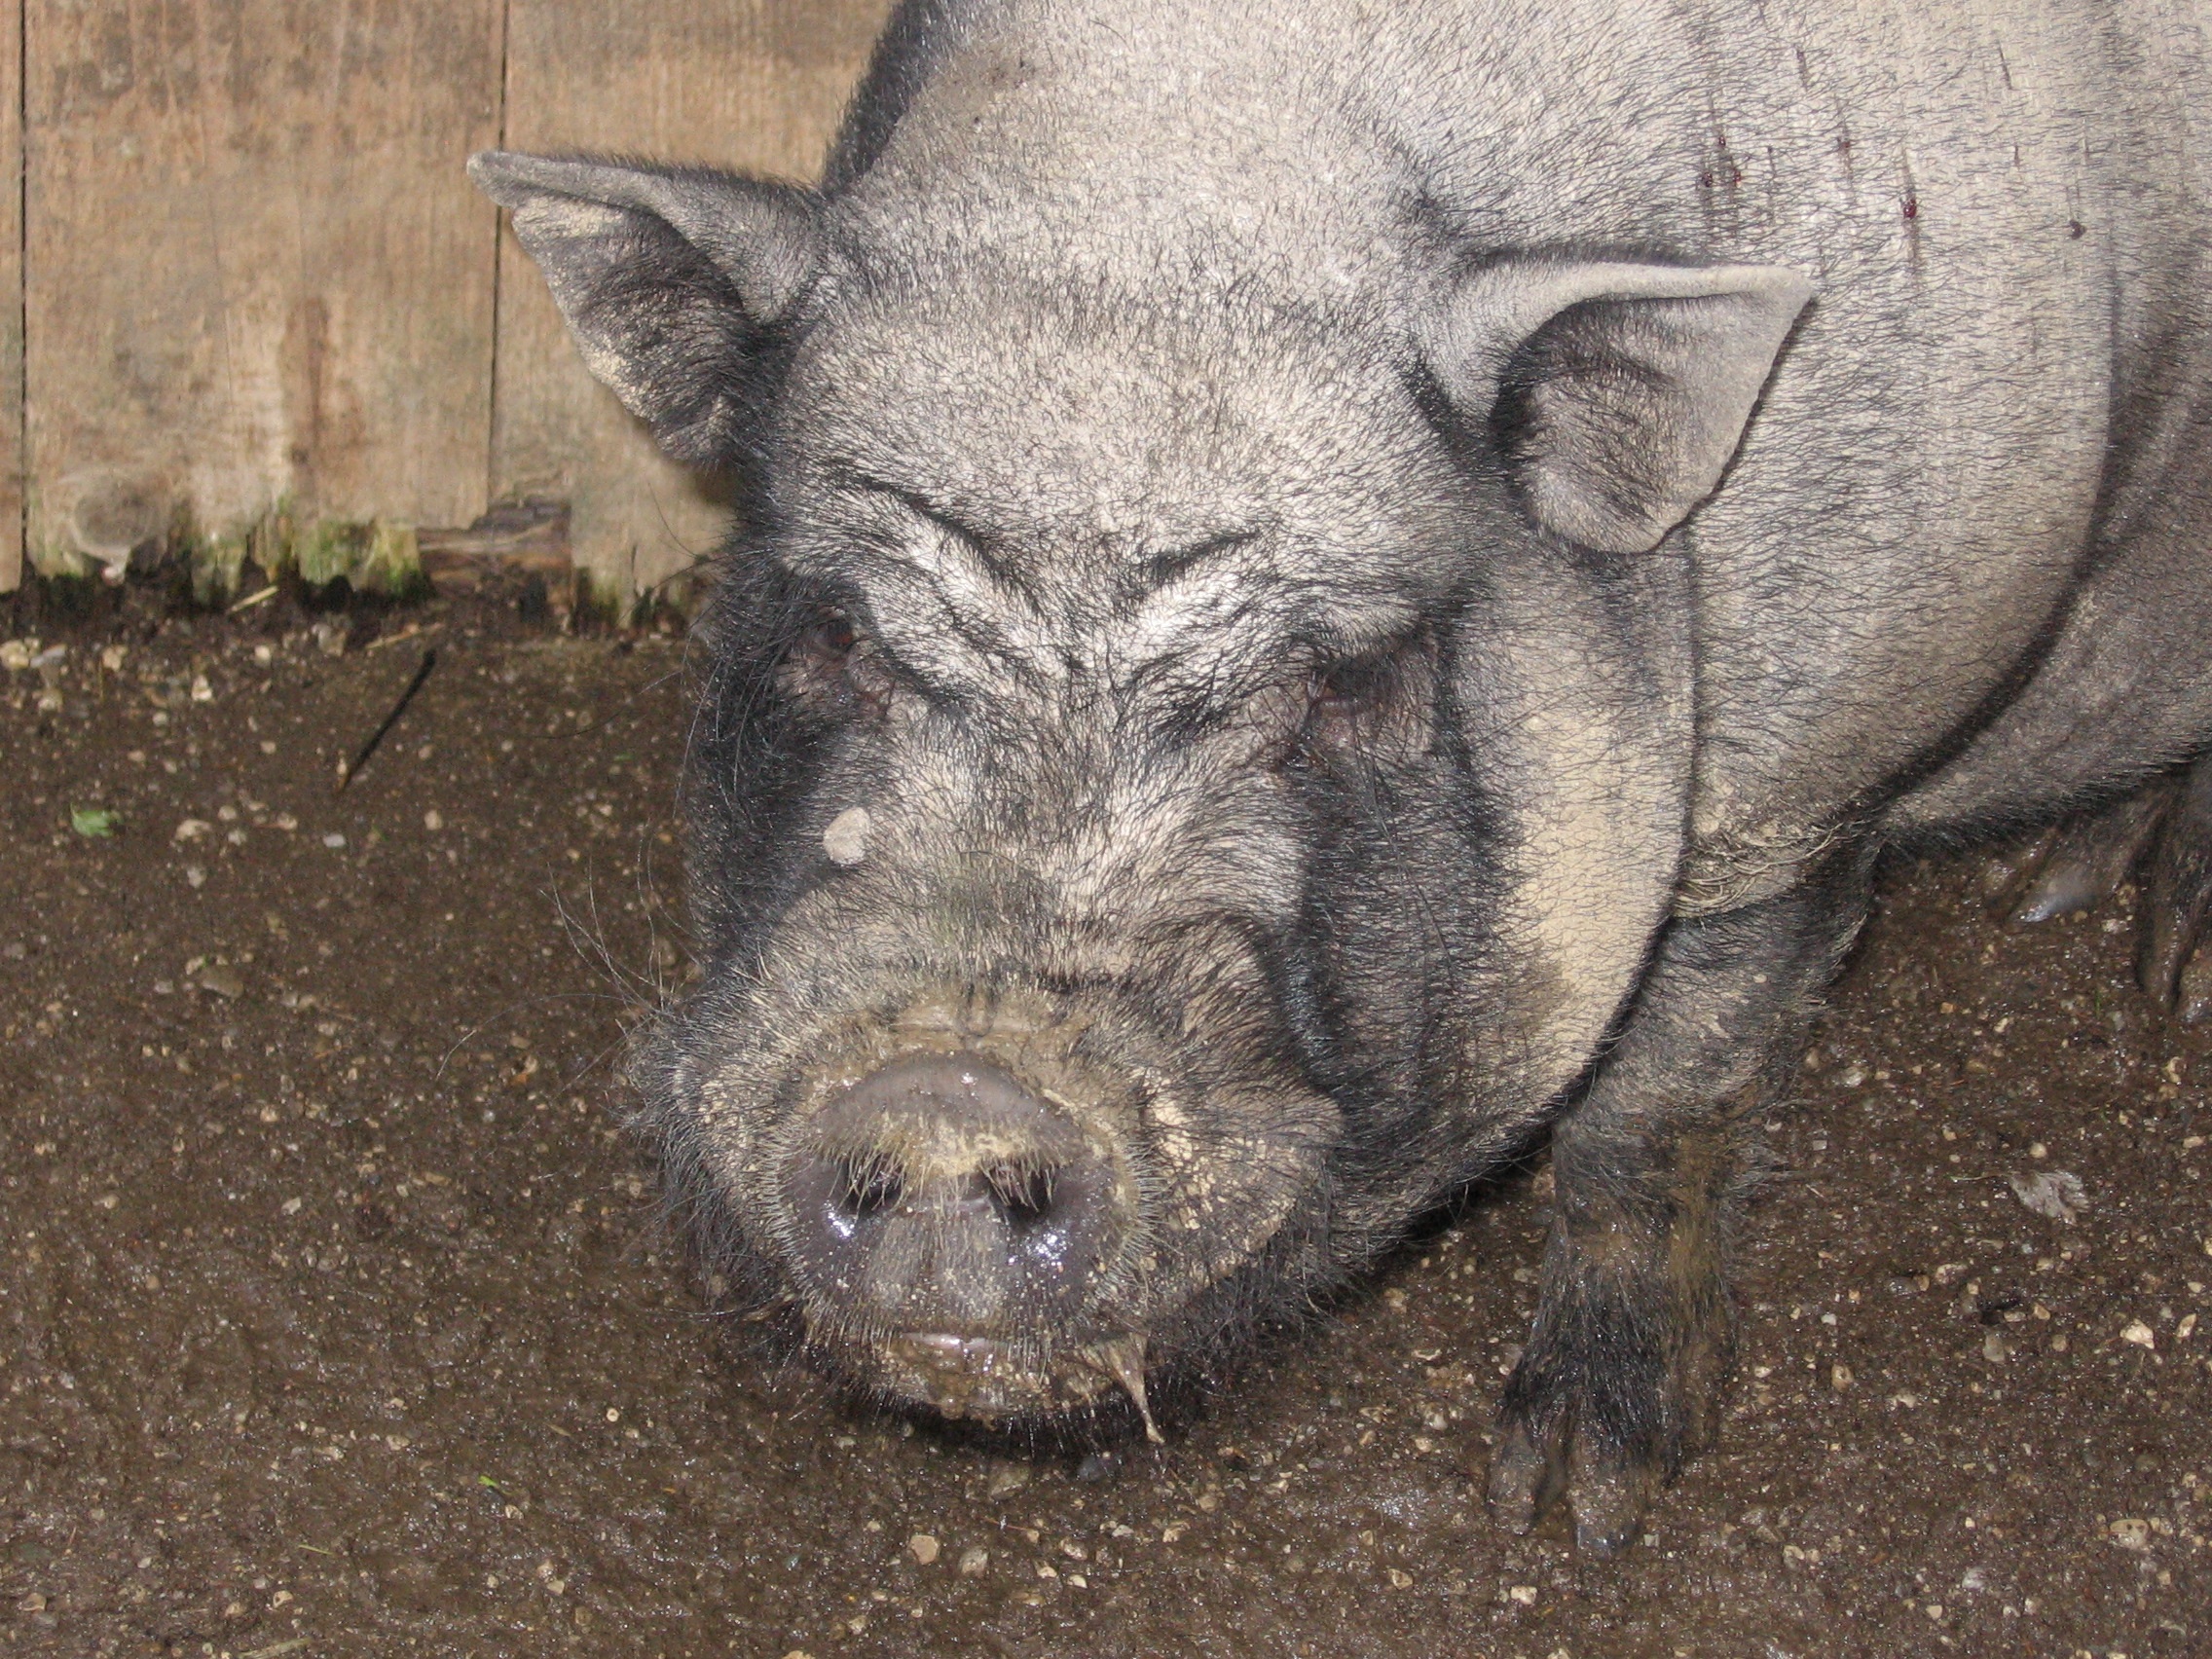
nature, farm, animal, mammal, fauna, sow, snout, vertebrate, pig, wild boar, warthog, domestic pig, happy pig, pig like mammal, peccary, pigsty